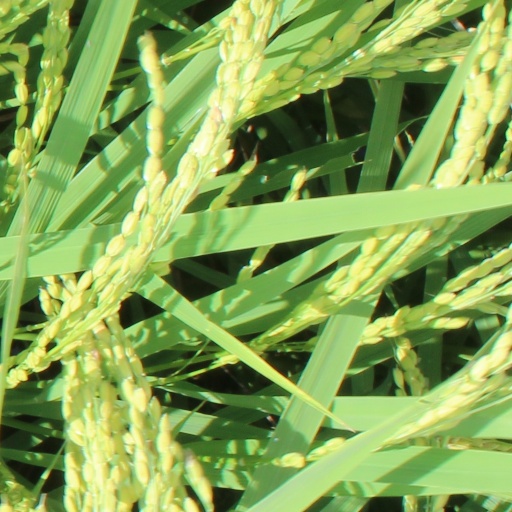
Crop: rice